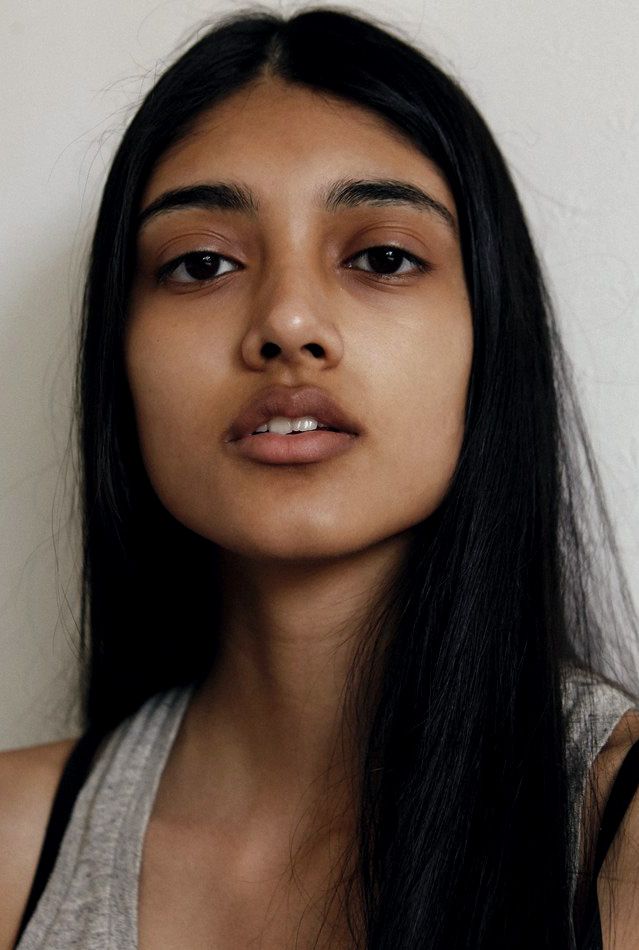
Label: Colored